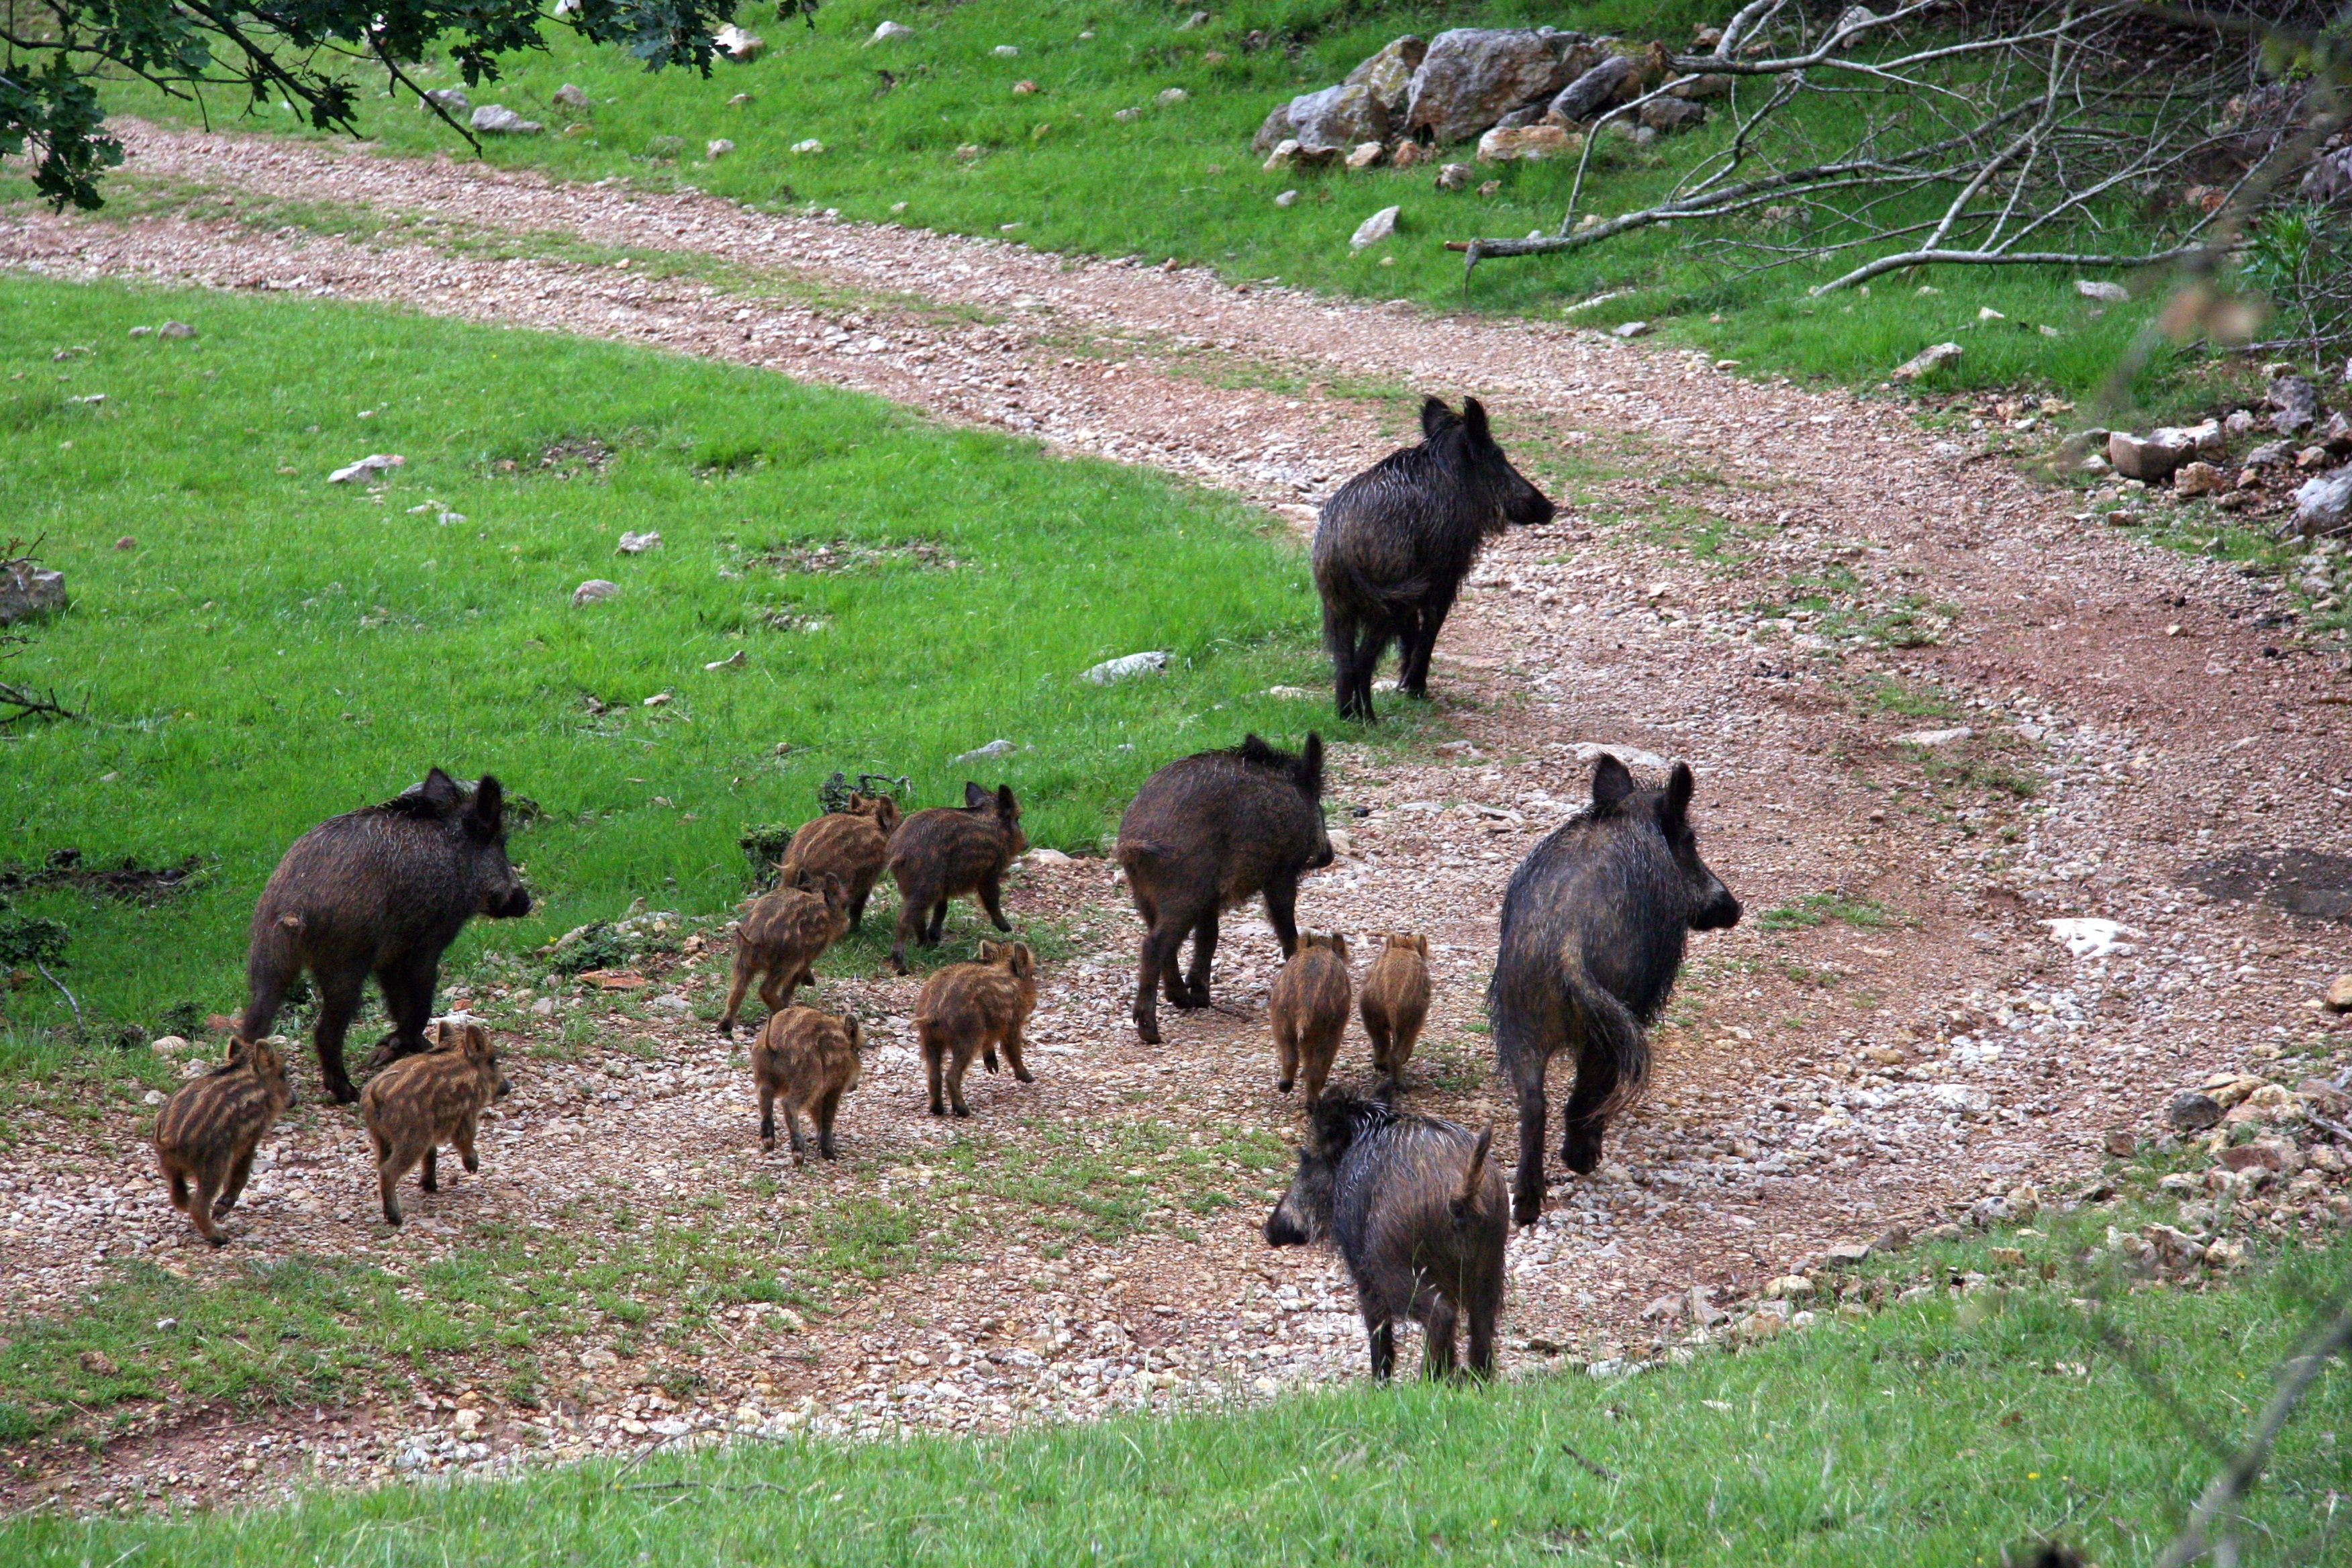
grass, field, farm, wildlife, goat, herd, pasture, grazing, mammal, fauna, goats, piglets, rural area, boars